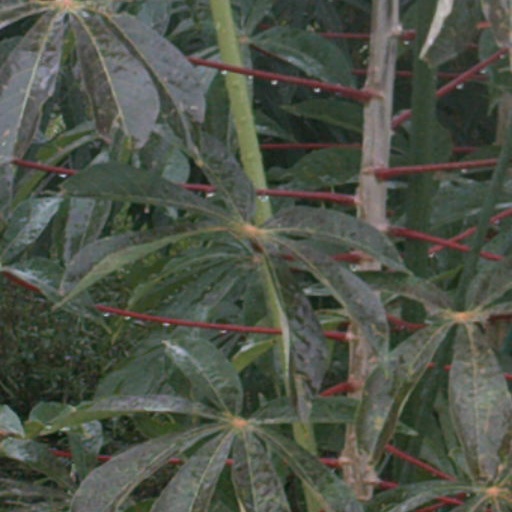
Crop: cassava